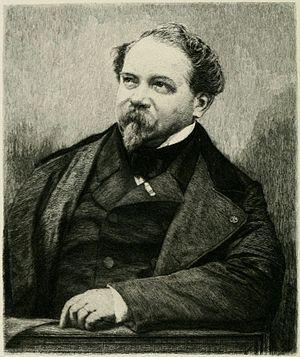
Jean-Georges Kastner (1810–1867).